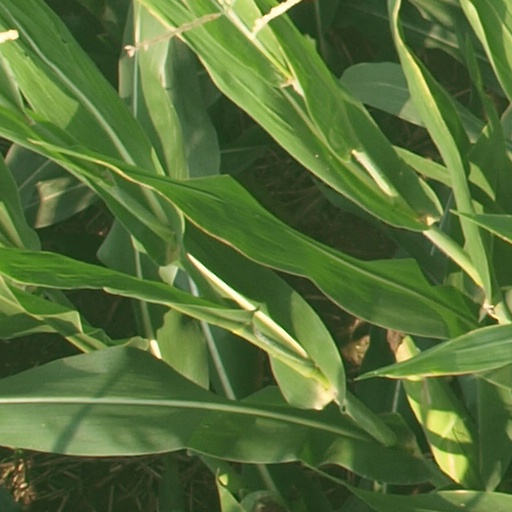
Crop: maize; corn